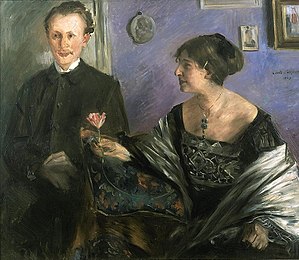
Georg Hirschfeld
Lovis Corinth: Georg Hirschfeld og hans hustru
Georg Hirschfeld var en tysk forfatter.